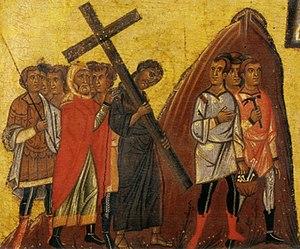
Le Crucifix nᵒ 434 ou Crocifisso con storie della Passione est un grand crucifix peint en tempera et or sur bois, réalisé vers 1240-1245 par un maître anonyme, dont le nom de convention est Maestro della Croce 434 ; la grande croix peinte est exposée et conservée au musée des Offices à Florence.